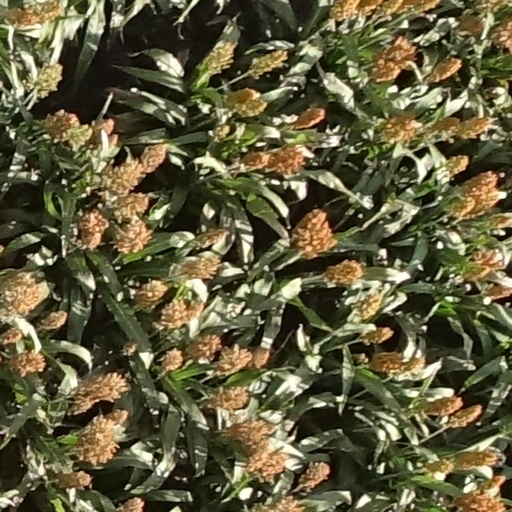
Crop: sorghum